Townsville State High School

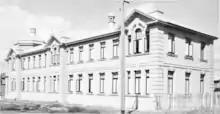
Townsville Technical College - Side view (Stanley Street, Townsville)

Townsville State High School was established in 7 July 1924 as part of the Townsville Technical College (TAFE) at the northwest corner of Stanley and Walker Streets in Townsville's central business district.